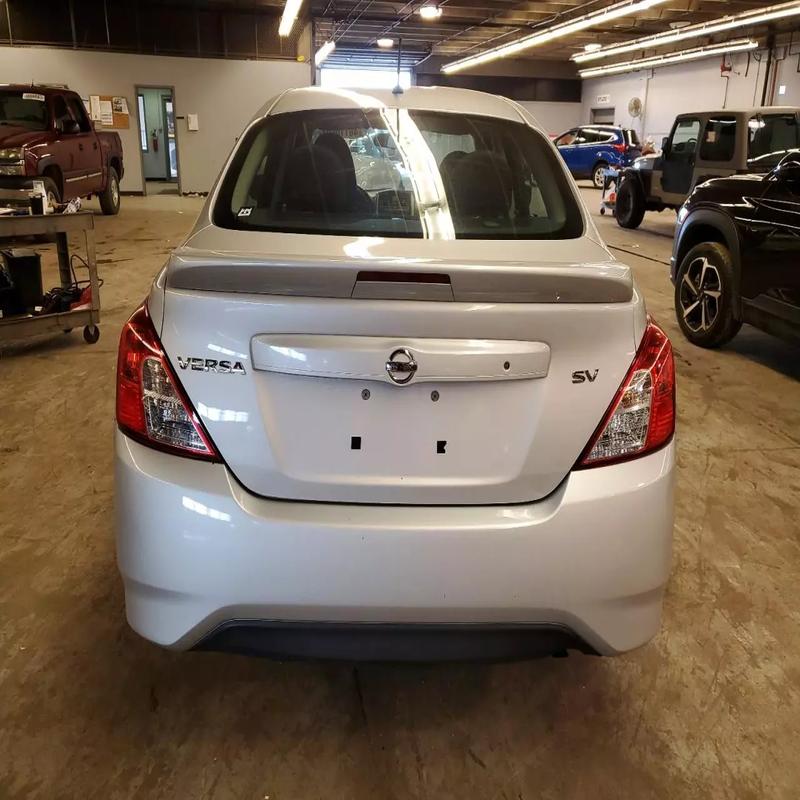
Aucun dommage détecté.
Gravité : aucun